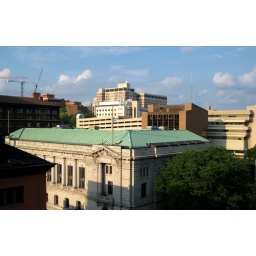
The old Grand Rapids Art Museum had a green roof in the classical sense.